Pasila

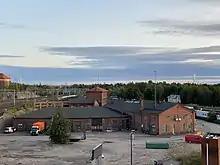
Pasila locomotive garages, protected by the Heritage Agency, have been repurposed into storages, restaurants and recreational use.

Western Pasila was built during the 1980s. It is a mainly residential area with approximately 4,500 inhabitants. The apartment buildings in Western Pasila are skinned with red bricks. The Finnish national broadcasting company Yle as well as the commercial MTV3 have their main premises in the northern end of the area.